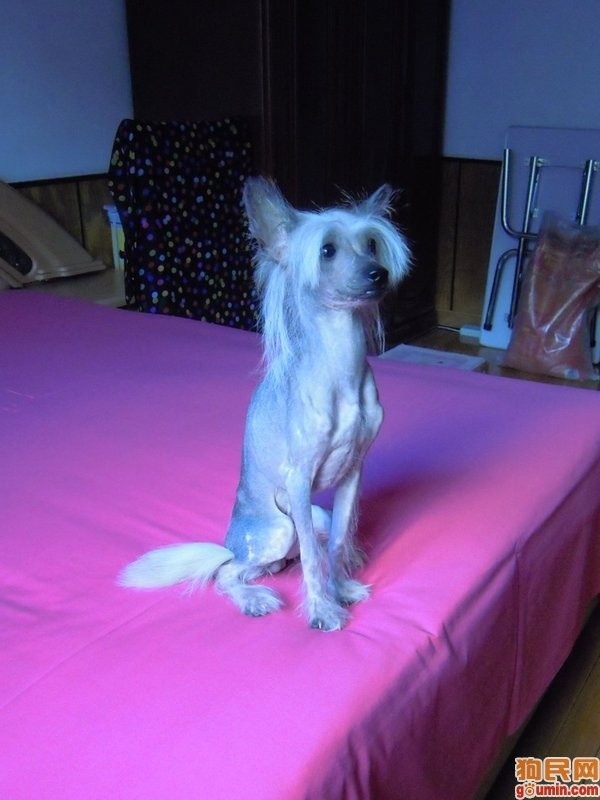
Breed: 234-n000093-Chinese_Crested_Dog